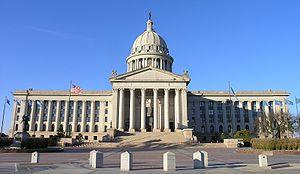
Oklahoma City est une ville américaine, capitale de l'État de l’Oklahoma. Elle est le siège du comté d'Oklahoma et la 28ᵉ plus grande ville du pays.
Le Capitole de l'État d'Oklahoma est situé dans la ville d'Oklahoma City aux États-Unis.
L'interstate 235 est une autoroute inter-états auxiliaire de l'Interstate 35 en Oklahoma. Elle est aussi appelée Centennial expressway. Elle a une longueur totale de 5,63 miles et possède six voies sur toute sa longueur.